SMS München

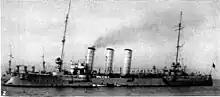
An unidentified member of the class

The year 1909 passed uneventfully, and on 11 December, she was again dry-docked for an overhaul that lasted through February 1910. Upon returning to service in March, the ship came under "KK" Ernst-Oldwig von Natzmer's command. During training exercises on 13 April, she accidentally collided with the torpedo boat . The latter had attempted to pass in front of while trying to reach an attack position on the fleet battleships. s bow struck the torpedo boat's engine room, causing significant damage and killing two men. Two other torpedo boats took "S122" under tow to Sassnitz for repairs. s bow was not seriously damaged in the accident. She had her crew reduced in November for repairs at the in Danzig, after which she was assigned as the torpedo target ship of the Training and Experimental Ships Unit. In December, "KK" Rudolf Bartels took command of the ship. The ship participated in torpedo training in Norwegian waters in July 1911, and she was present for a naval review held for Wilhelm II on 5 September. As returned to Kiel from a training cruise on the night of 26 October, her crew lowered a boat with fourteen men in it to moor the cruiser to a buoy. As they were lowering the boat, the front rope loosened, dropping the boat downward. Six of the men drowned before they could be rescued. The ship underwent her annual overhaul from 10 December to late January 1912.